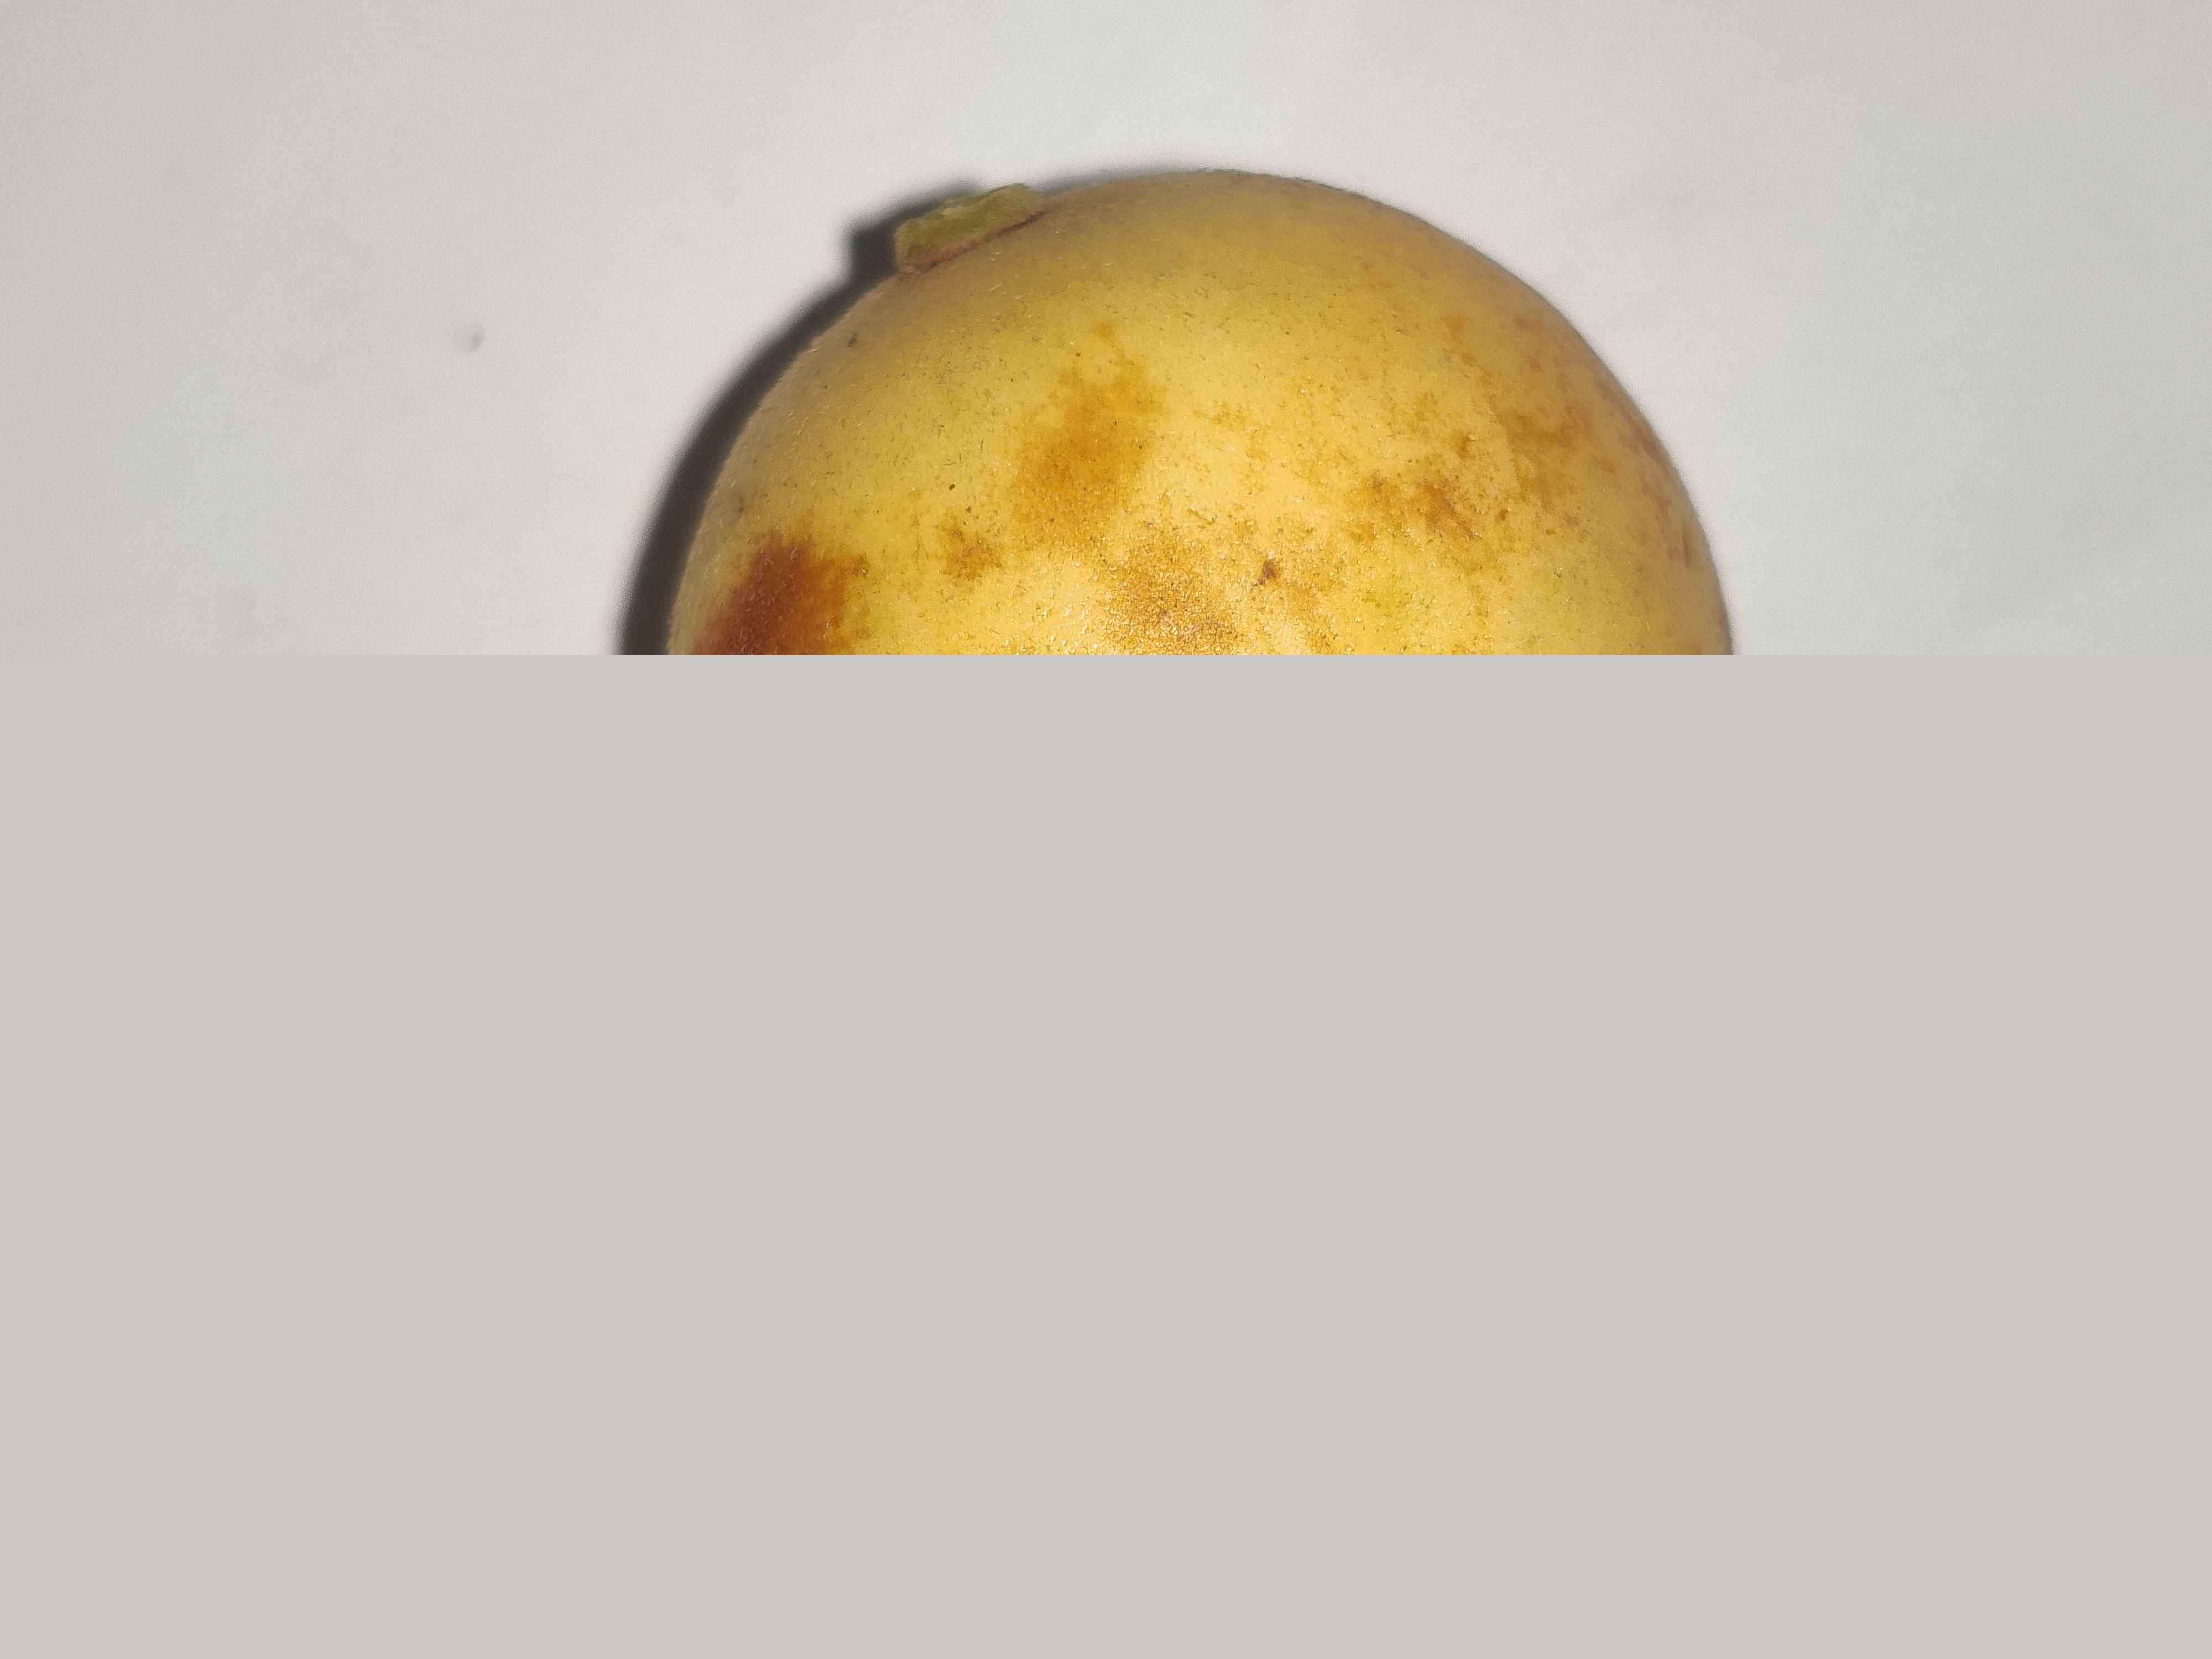
Fruit: burmese-grape
Grade: 1st-grade